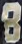
Number: 8